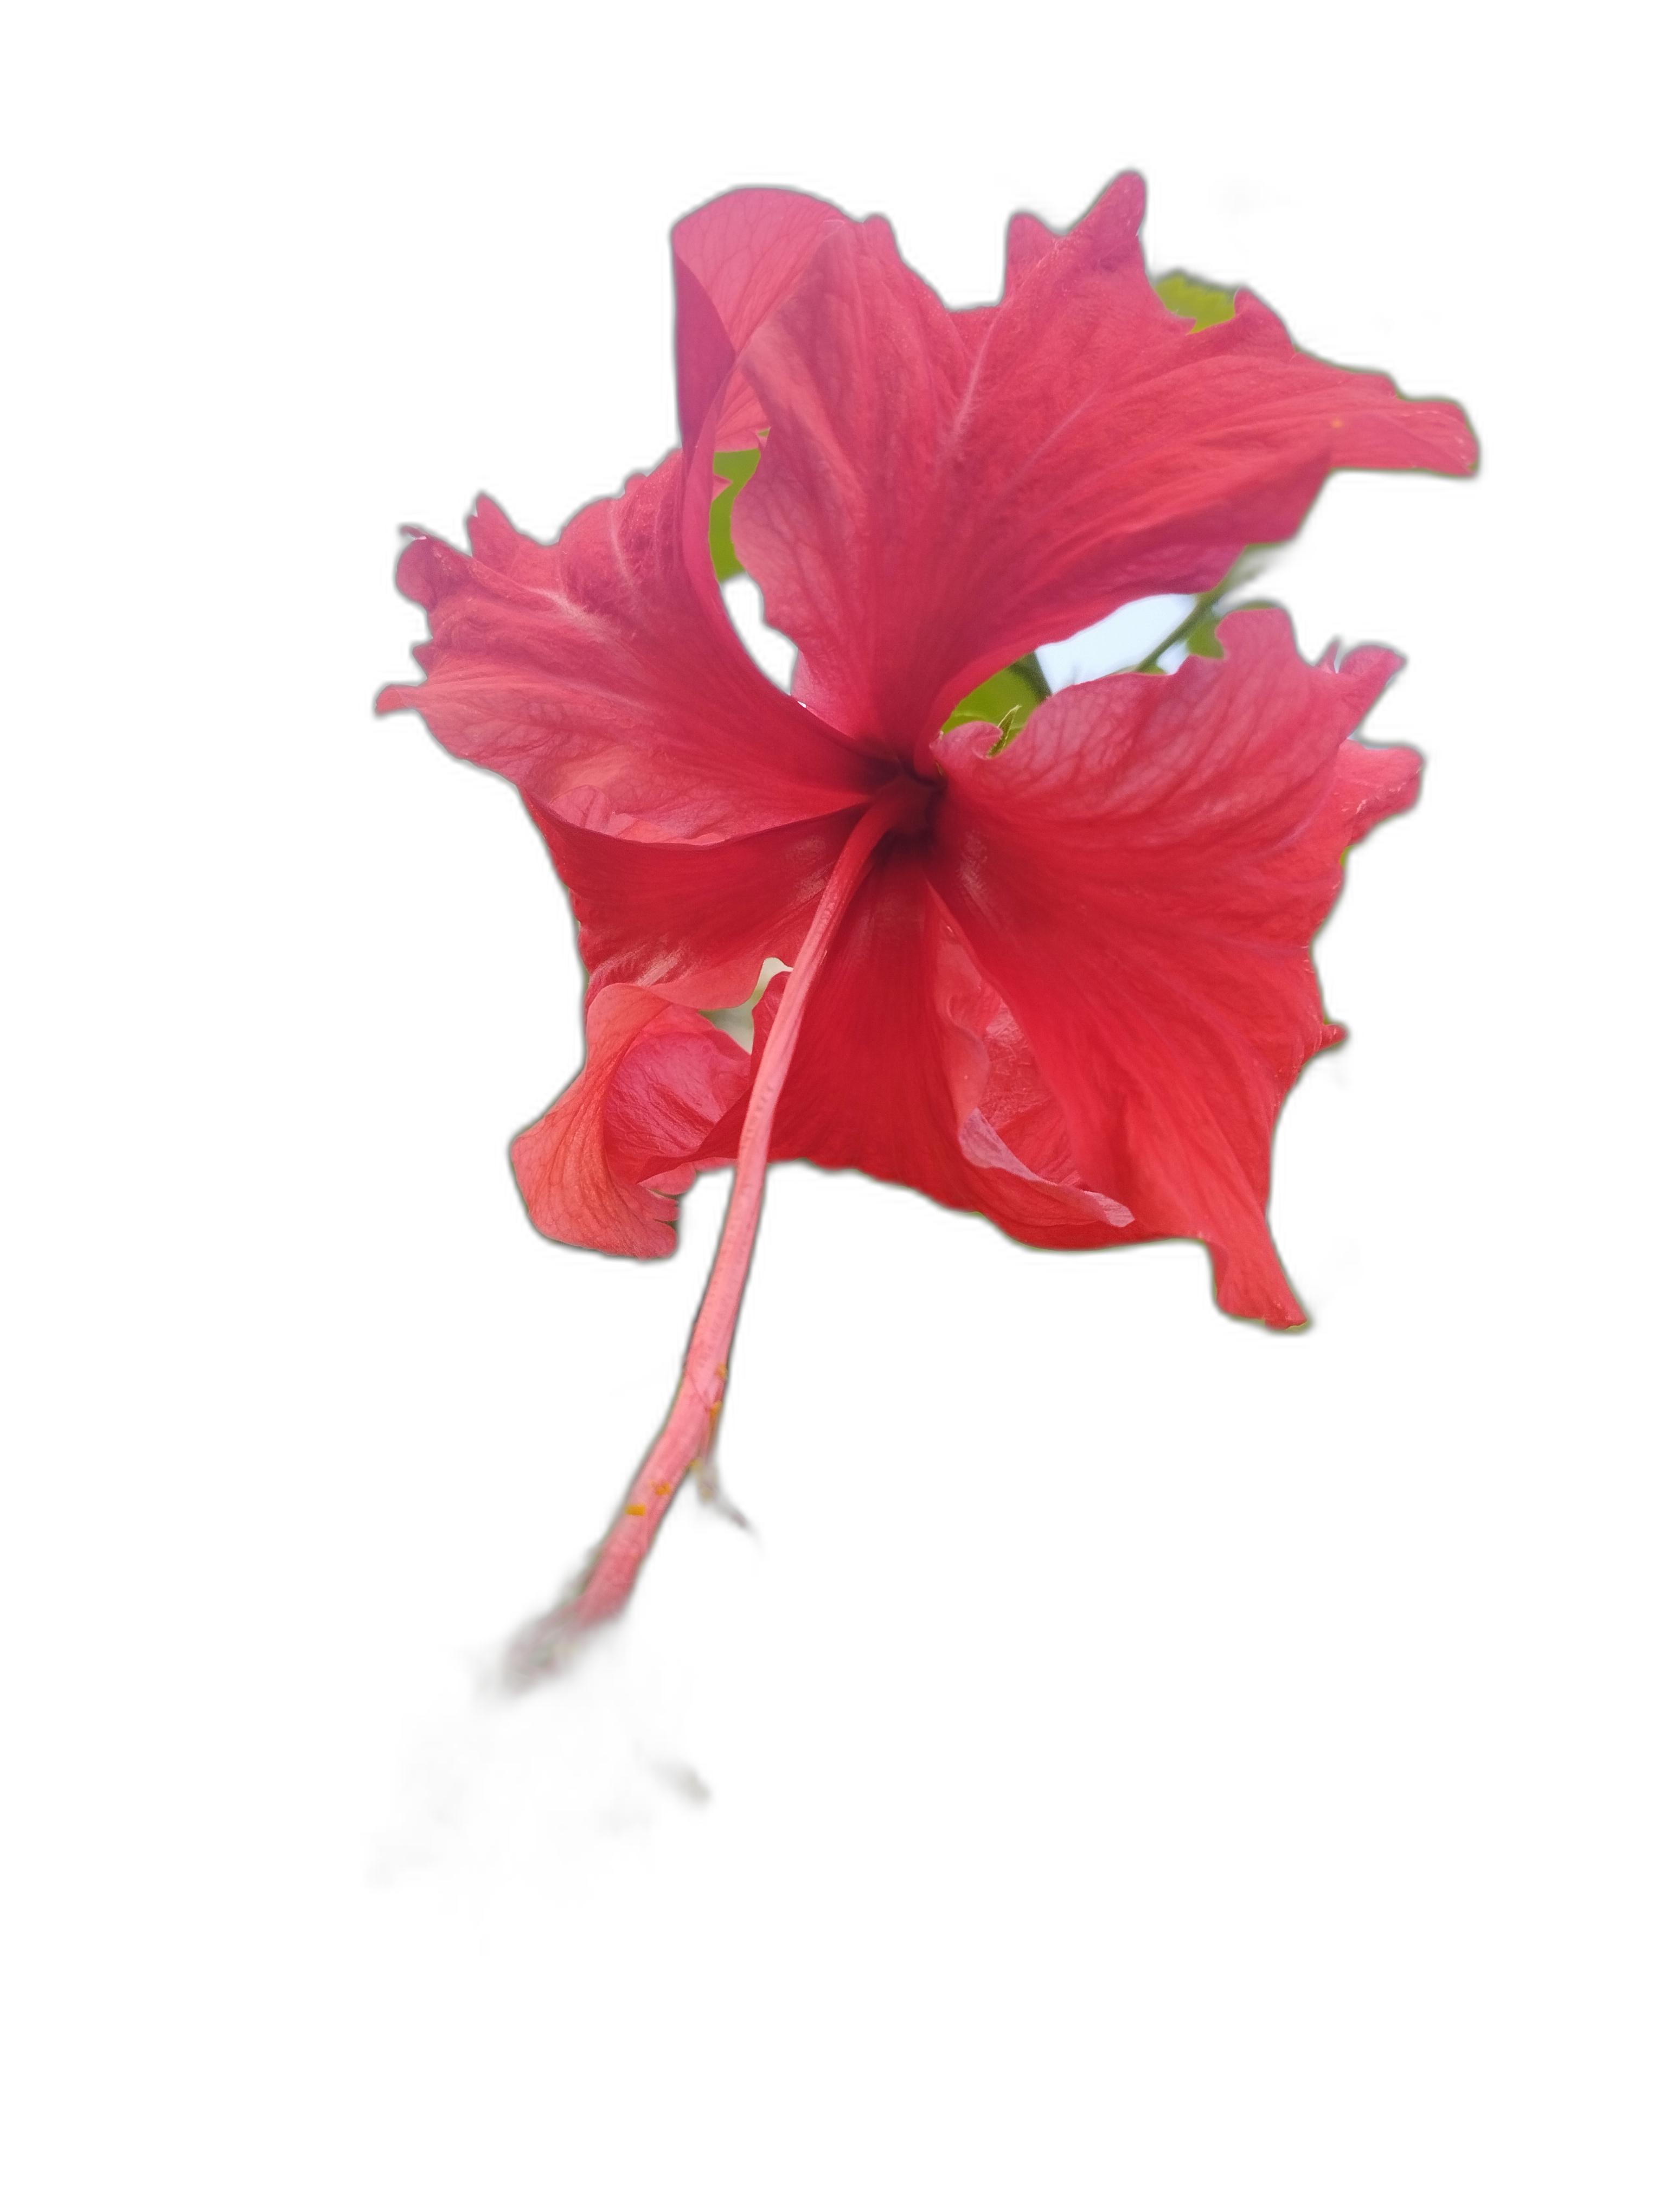
Label: Hibiscus